Anglo-Persian War

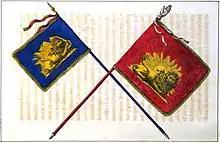
A conventional standard of the Iranian Nezam Infantry Regiments (right) from 1807 to 1848. The Silver Hand of Ali surmounts the standard.

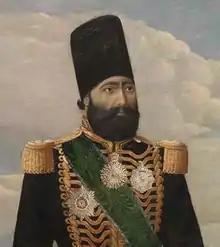
Portrait of Mirza Mohammad Khan Qajar-Davalu at the annual Royal Inspection ("San Didan") of Qajar troops at Mashq Square.

The British infantry lines rapidly advanced to meet the Iranian army in closer action. As the British cavalry advanced on the right, the 3rd Bombay Light Cavalry and the Poona Horse charged the Nezam Infantry Regiments on the left flank of the Iranian line. Under musket and cannon fire, the 1st Qashqai Regiment of Fars entered an infantry square formation with kneeling ranks and sustained the charge of the 3rd Cavalry. The Iranian infantry fired volleys at the charging British cavalrymen. In the close action, the Iranian regiment's standard-bearer was shot, and the standard was taken by the 3rd Cavalry. The regimental flag of the 1st Qashqai was surmounted by a silver hand that signifies the Hand of Imam Ali. The standard, which has the phrase "“God’s hand is above all things”" (يد الله فوق عداهم) etched into it, now rests atop the Poona Horse Regiment's standard. For publicity, the English media capitalized on the action as the most gallant event of the war. Two Victoria Crosses were awarded to the Commander's Adjutant Lieutenant Arthur Thomas Moore for first breaking into the square, and Captain John Grant Malcolmson. Upon charging the 1st Qashqai's square, Moore's horse was shot and bayoneted, falling on its rider. The 21 one year old Malcolmson, a lieutenant of the 3rd Bombay Cavalry managed to extricate his comrade.